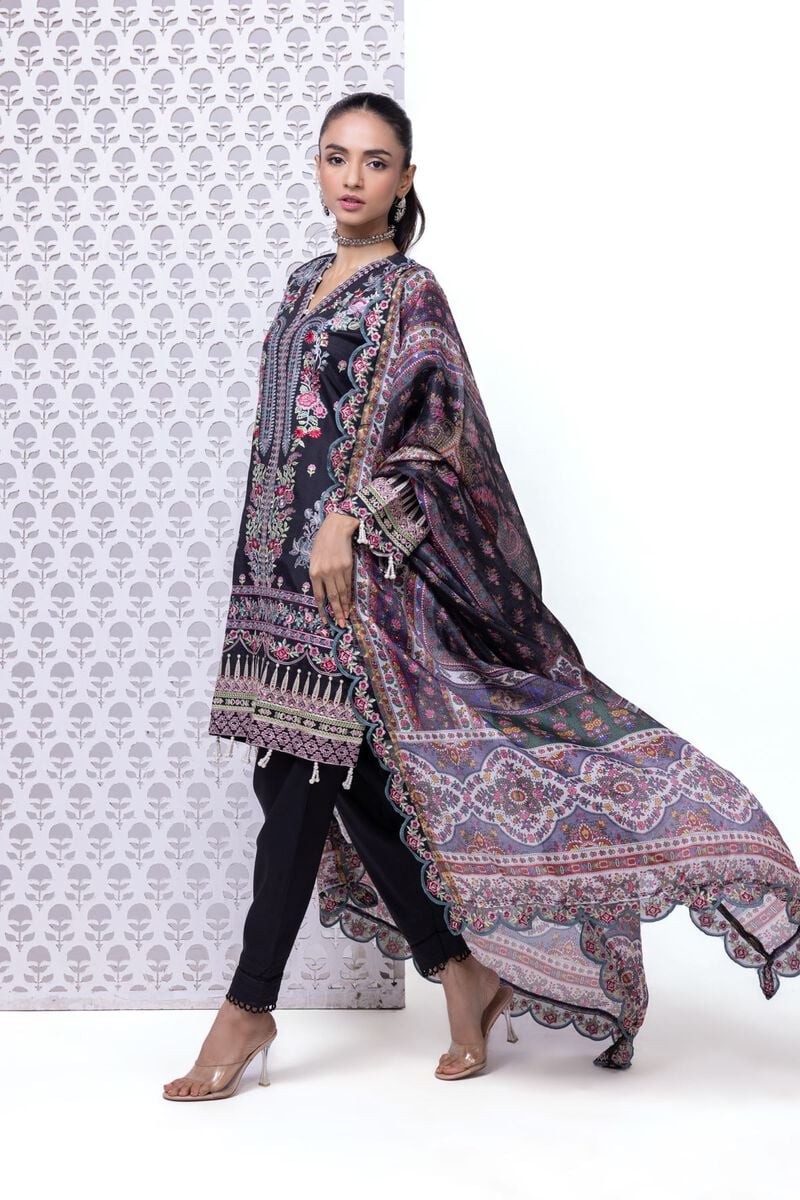
black multi embroidered salwar kameez